Parents (1989 film)

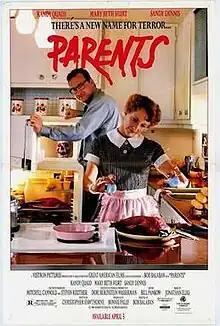
Theatrical release poster

Parents is a 1989 American black comedy horror film directed by Bob Balaban and starring Randy Quaid, Mary Beth Hurt, Sandy Dennis and Bryan Madorsky. Set in a 1950s California suburb, the film centers on a 10-year old boy (Madorsky), who suspects that his parents (Quaid and Hurt) are not what they seem. It was Balaban’s debut as a feature film director.